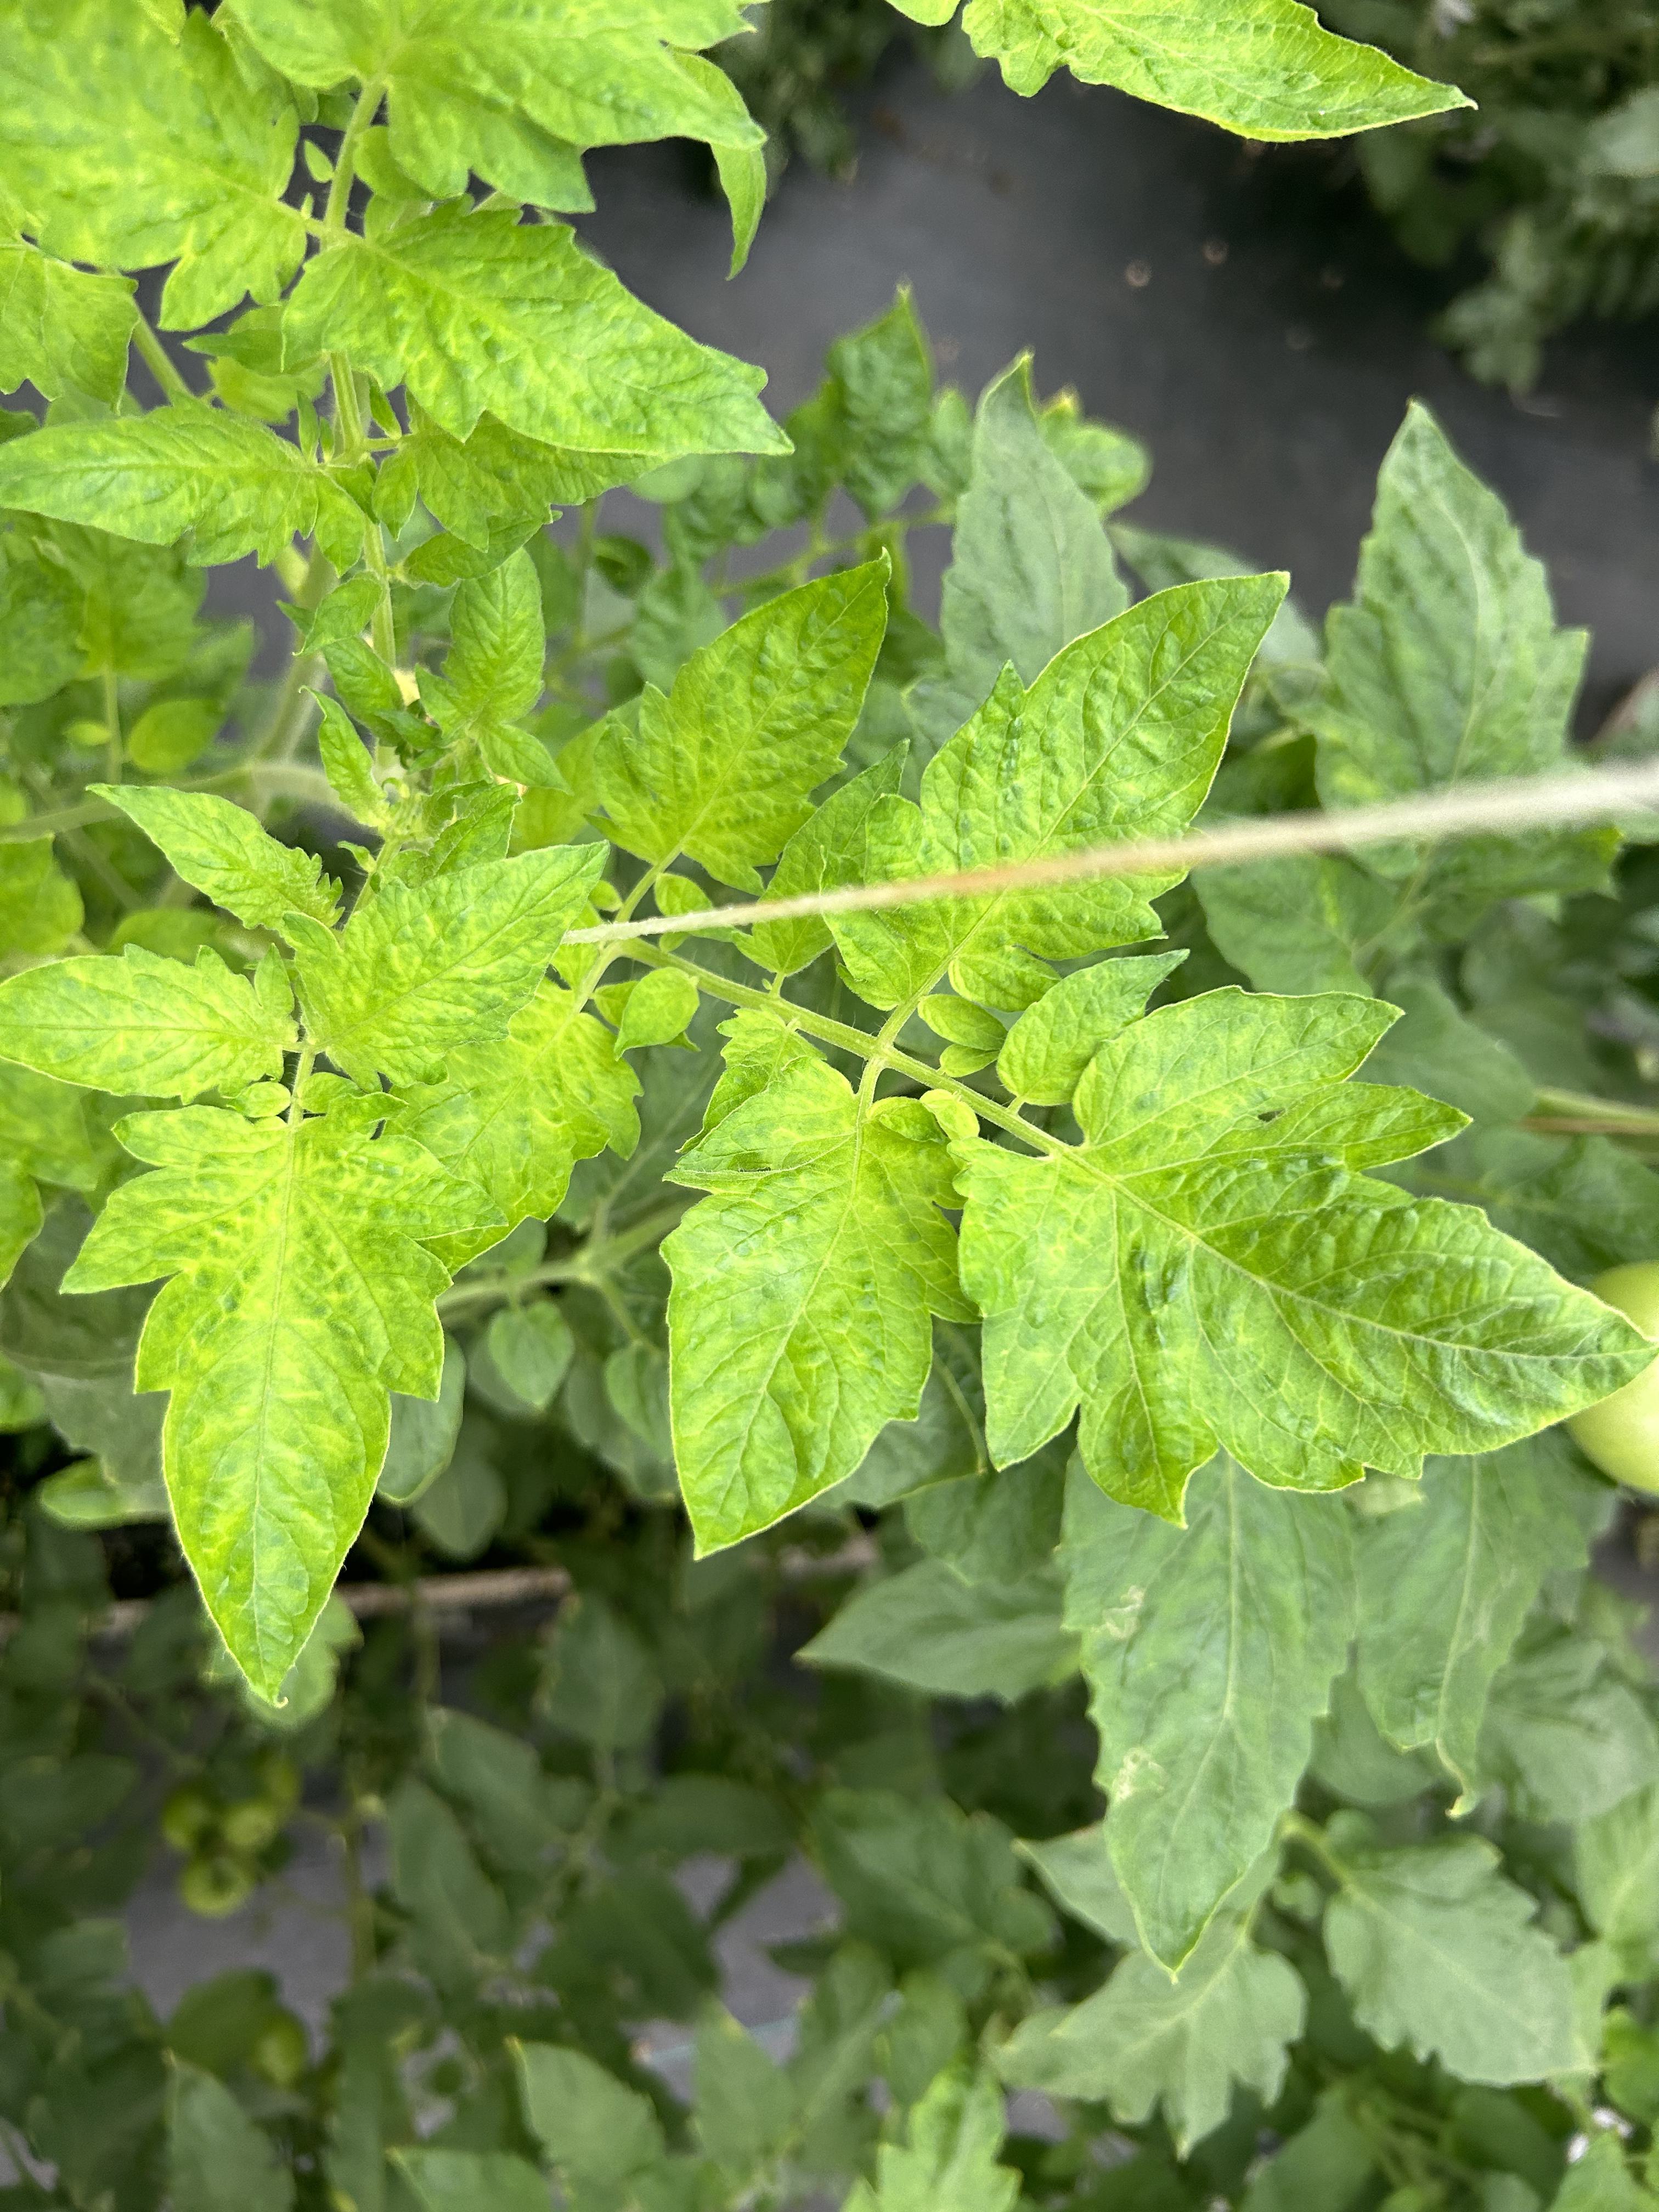
Disease: Viral